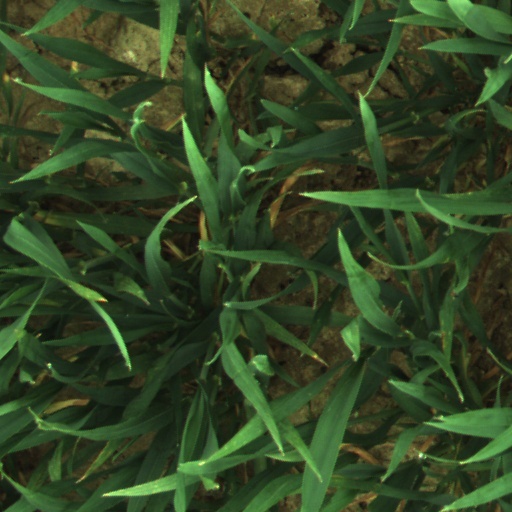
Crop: wheat